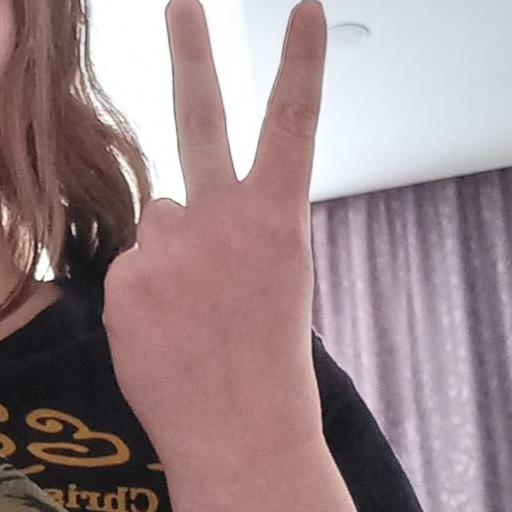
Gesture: peace_inverted